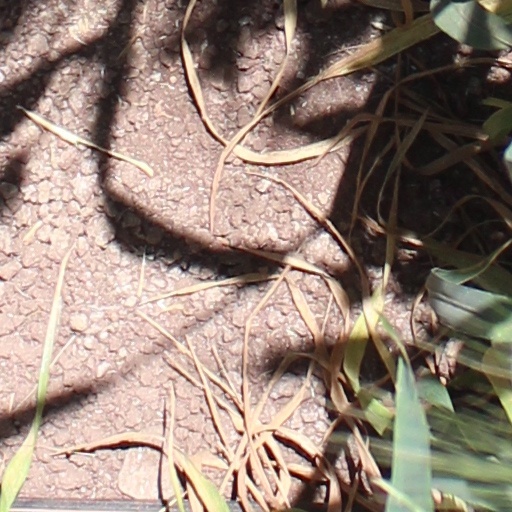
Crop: wheat